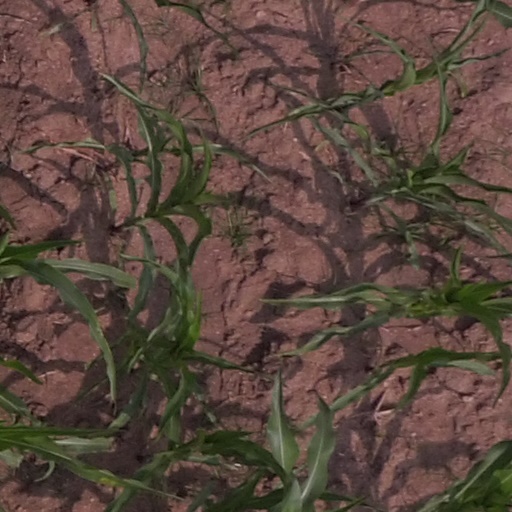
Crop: maize; corn